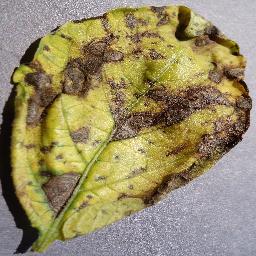
Label: Potato___Early_blight